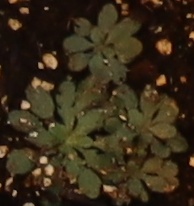
Label: Horseweed